Paula Rego

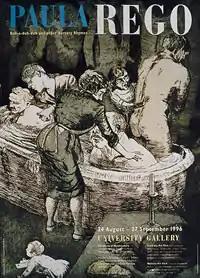
Paula Rego 1996 nursery rhymes exhibition poster

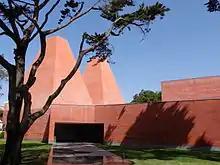
Casa das Histórias Paula Rego, Cascais, Portugal

Rego's first award was a bursary from the Gulbenkian Foundation of Lisbon in 1962–63. The organisation held a retrospective solo exhibition of her work in 1988.